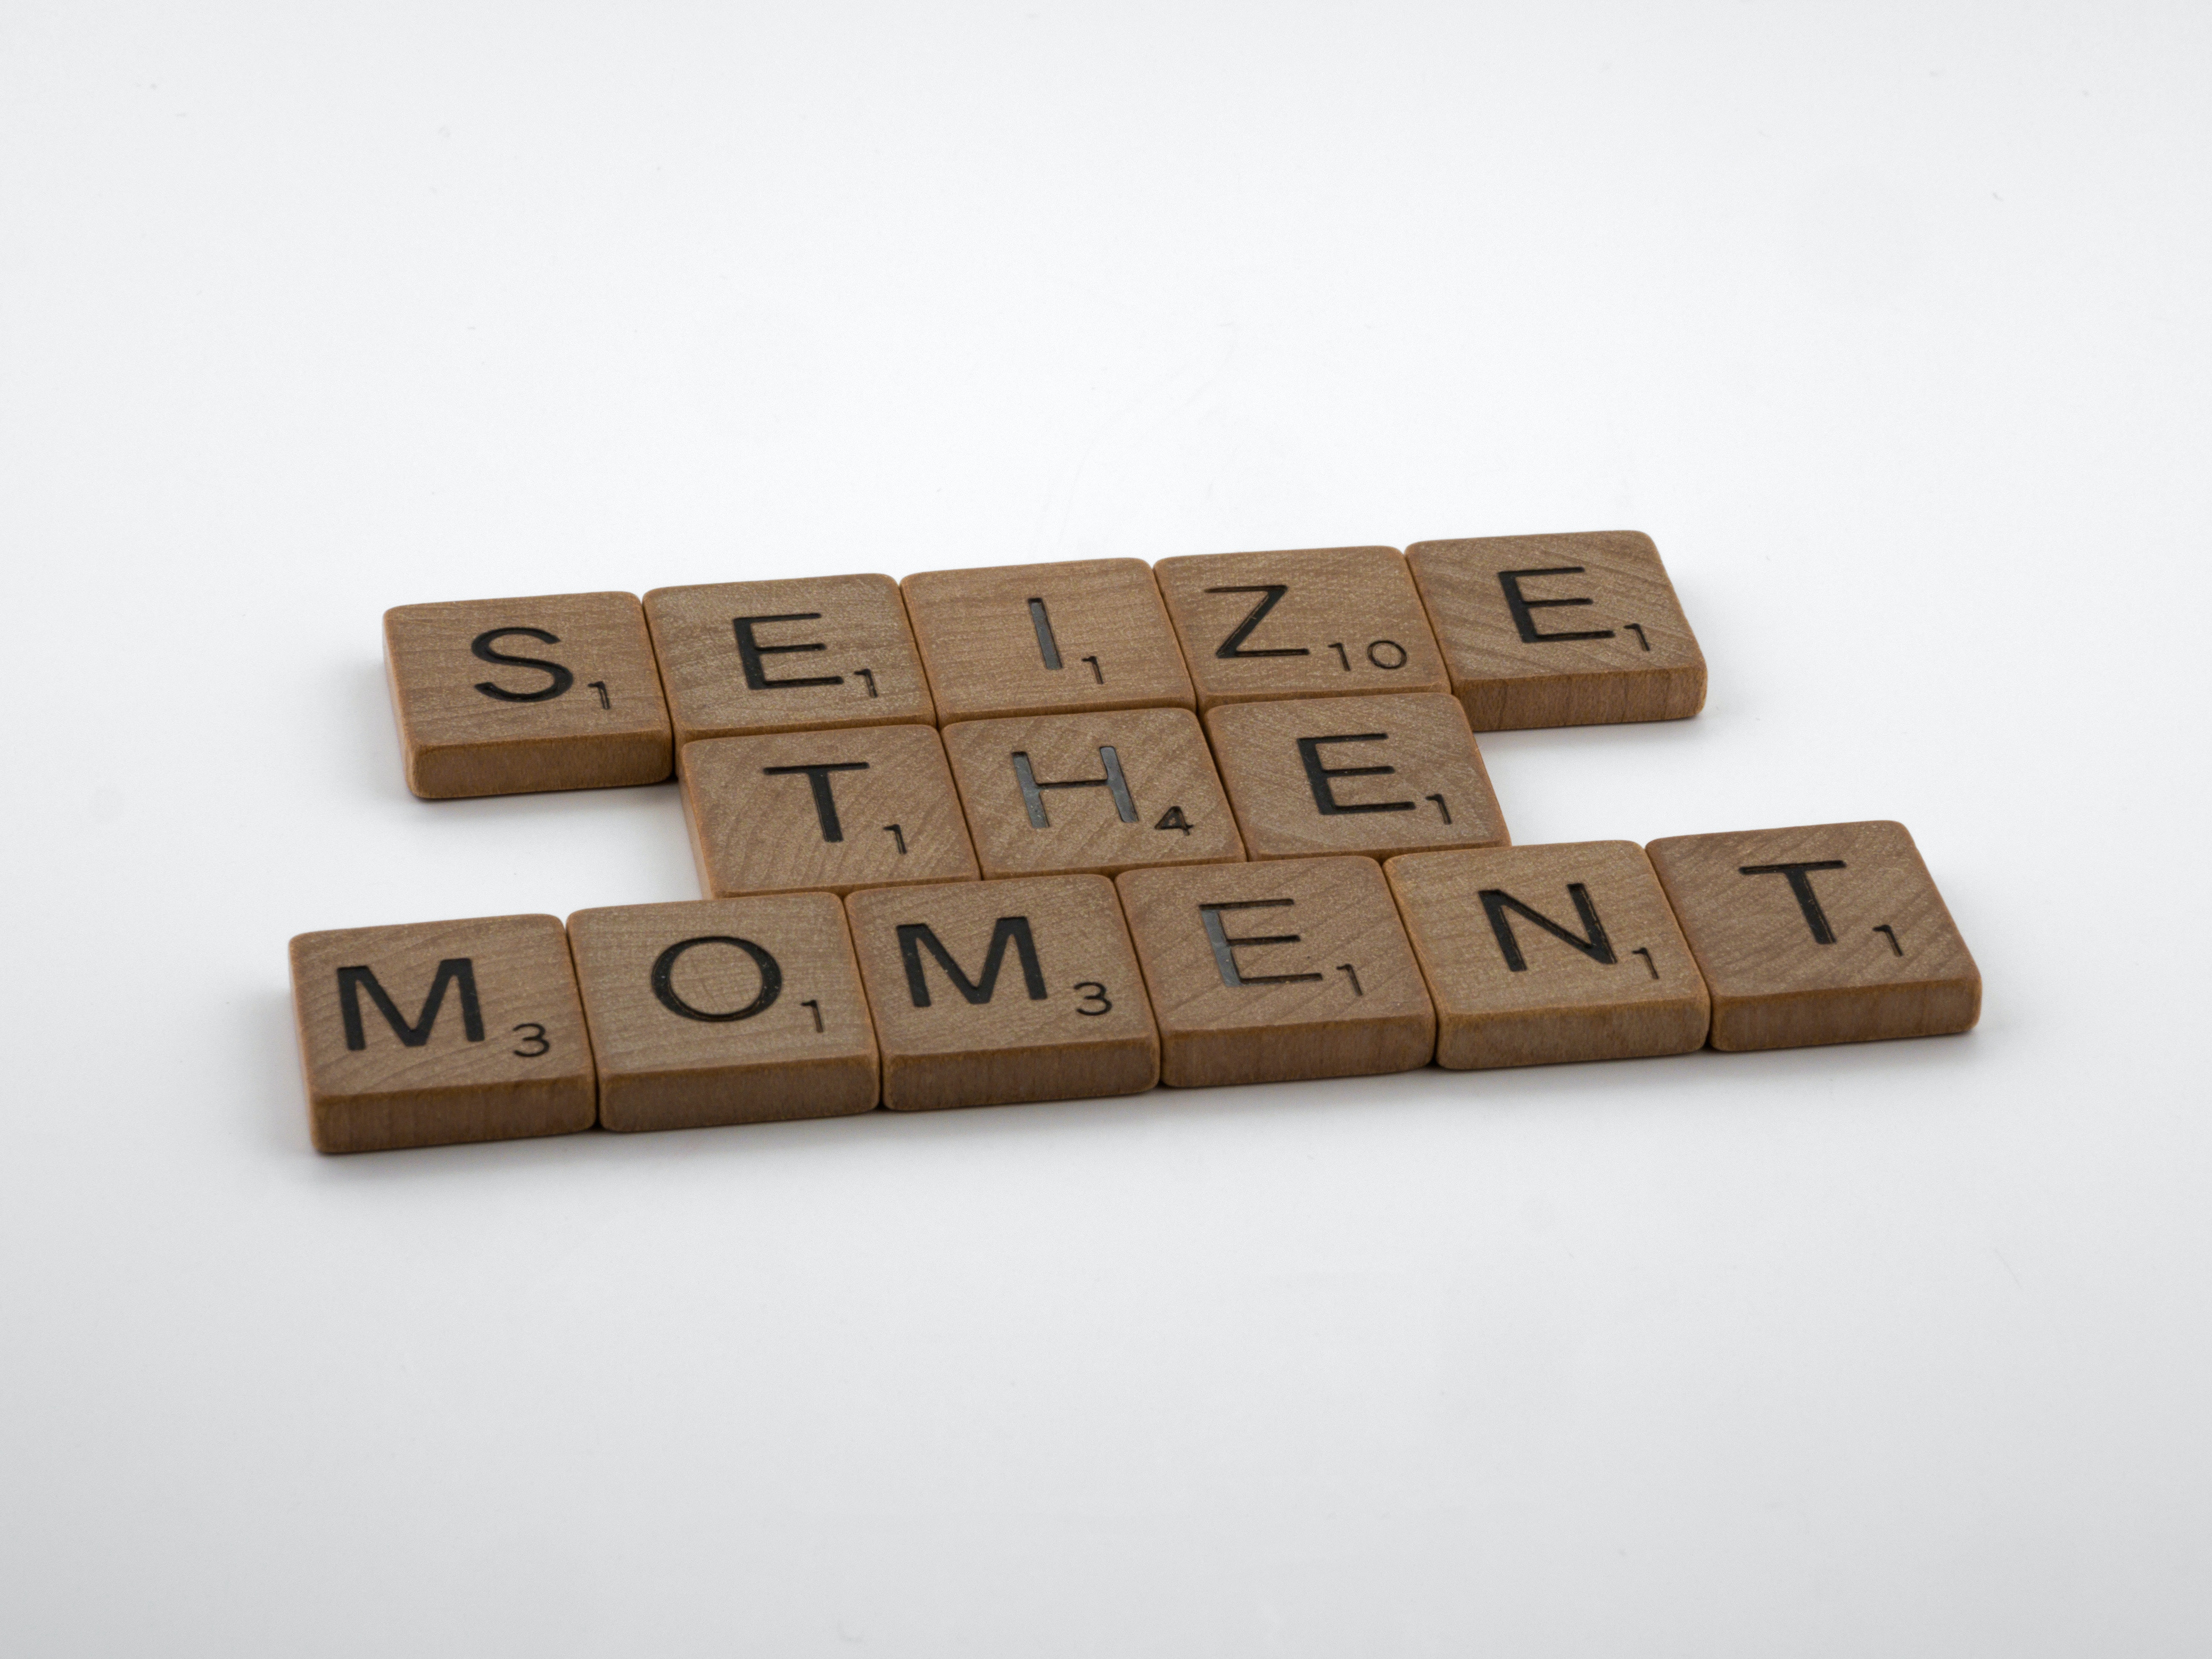
natural, rectangle, wood, font, toy block, beige, wooden block, number, indoor games and sports, hardwood, pattern, metal, symbol, recreation, plywood, wood stain, square, office equipment, triangle, art